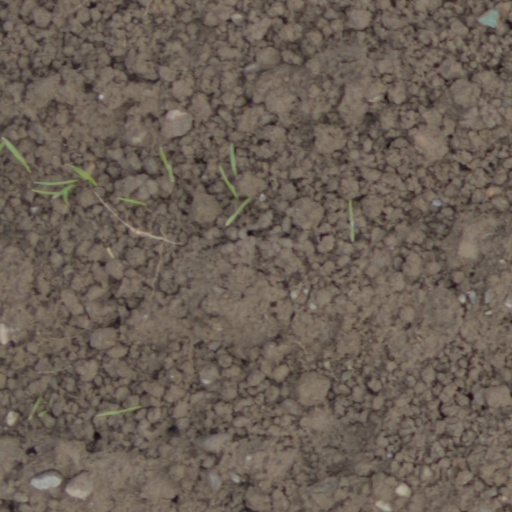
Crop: wheat